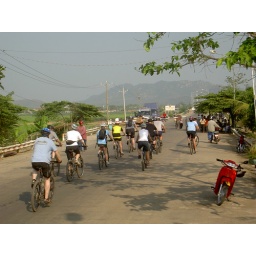
The rest of the group cross into Vietnam. I had to go by bus as I had just got out of hospital.